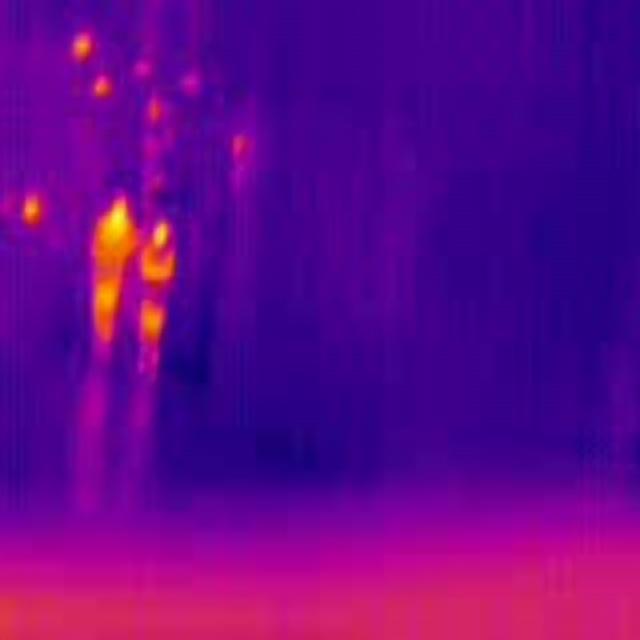
Detected objects:
label: person
label: person